Clara Bryant Ford

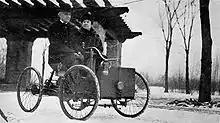

Clara was married to Henry Ford from April 11, 1888, until his death on April 7, 1947, four days shy of their 59th wedding anniversary. They had one child: Edsel Ford (1893–1943).